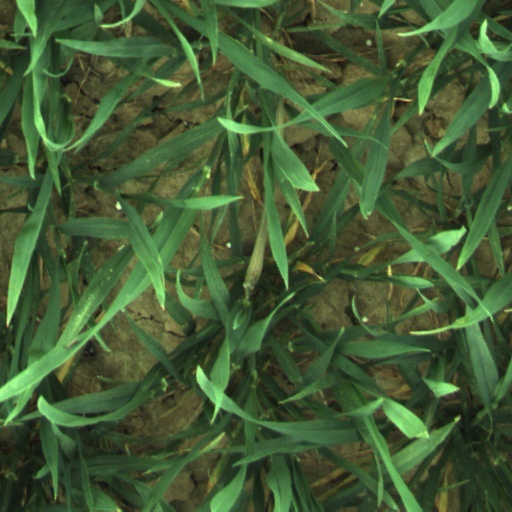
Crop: wheat